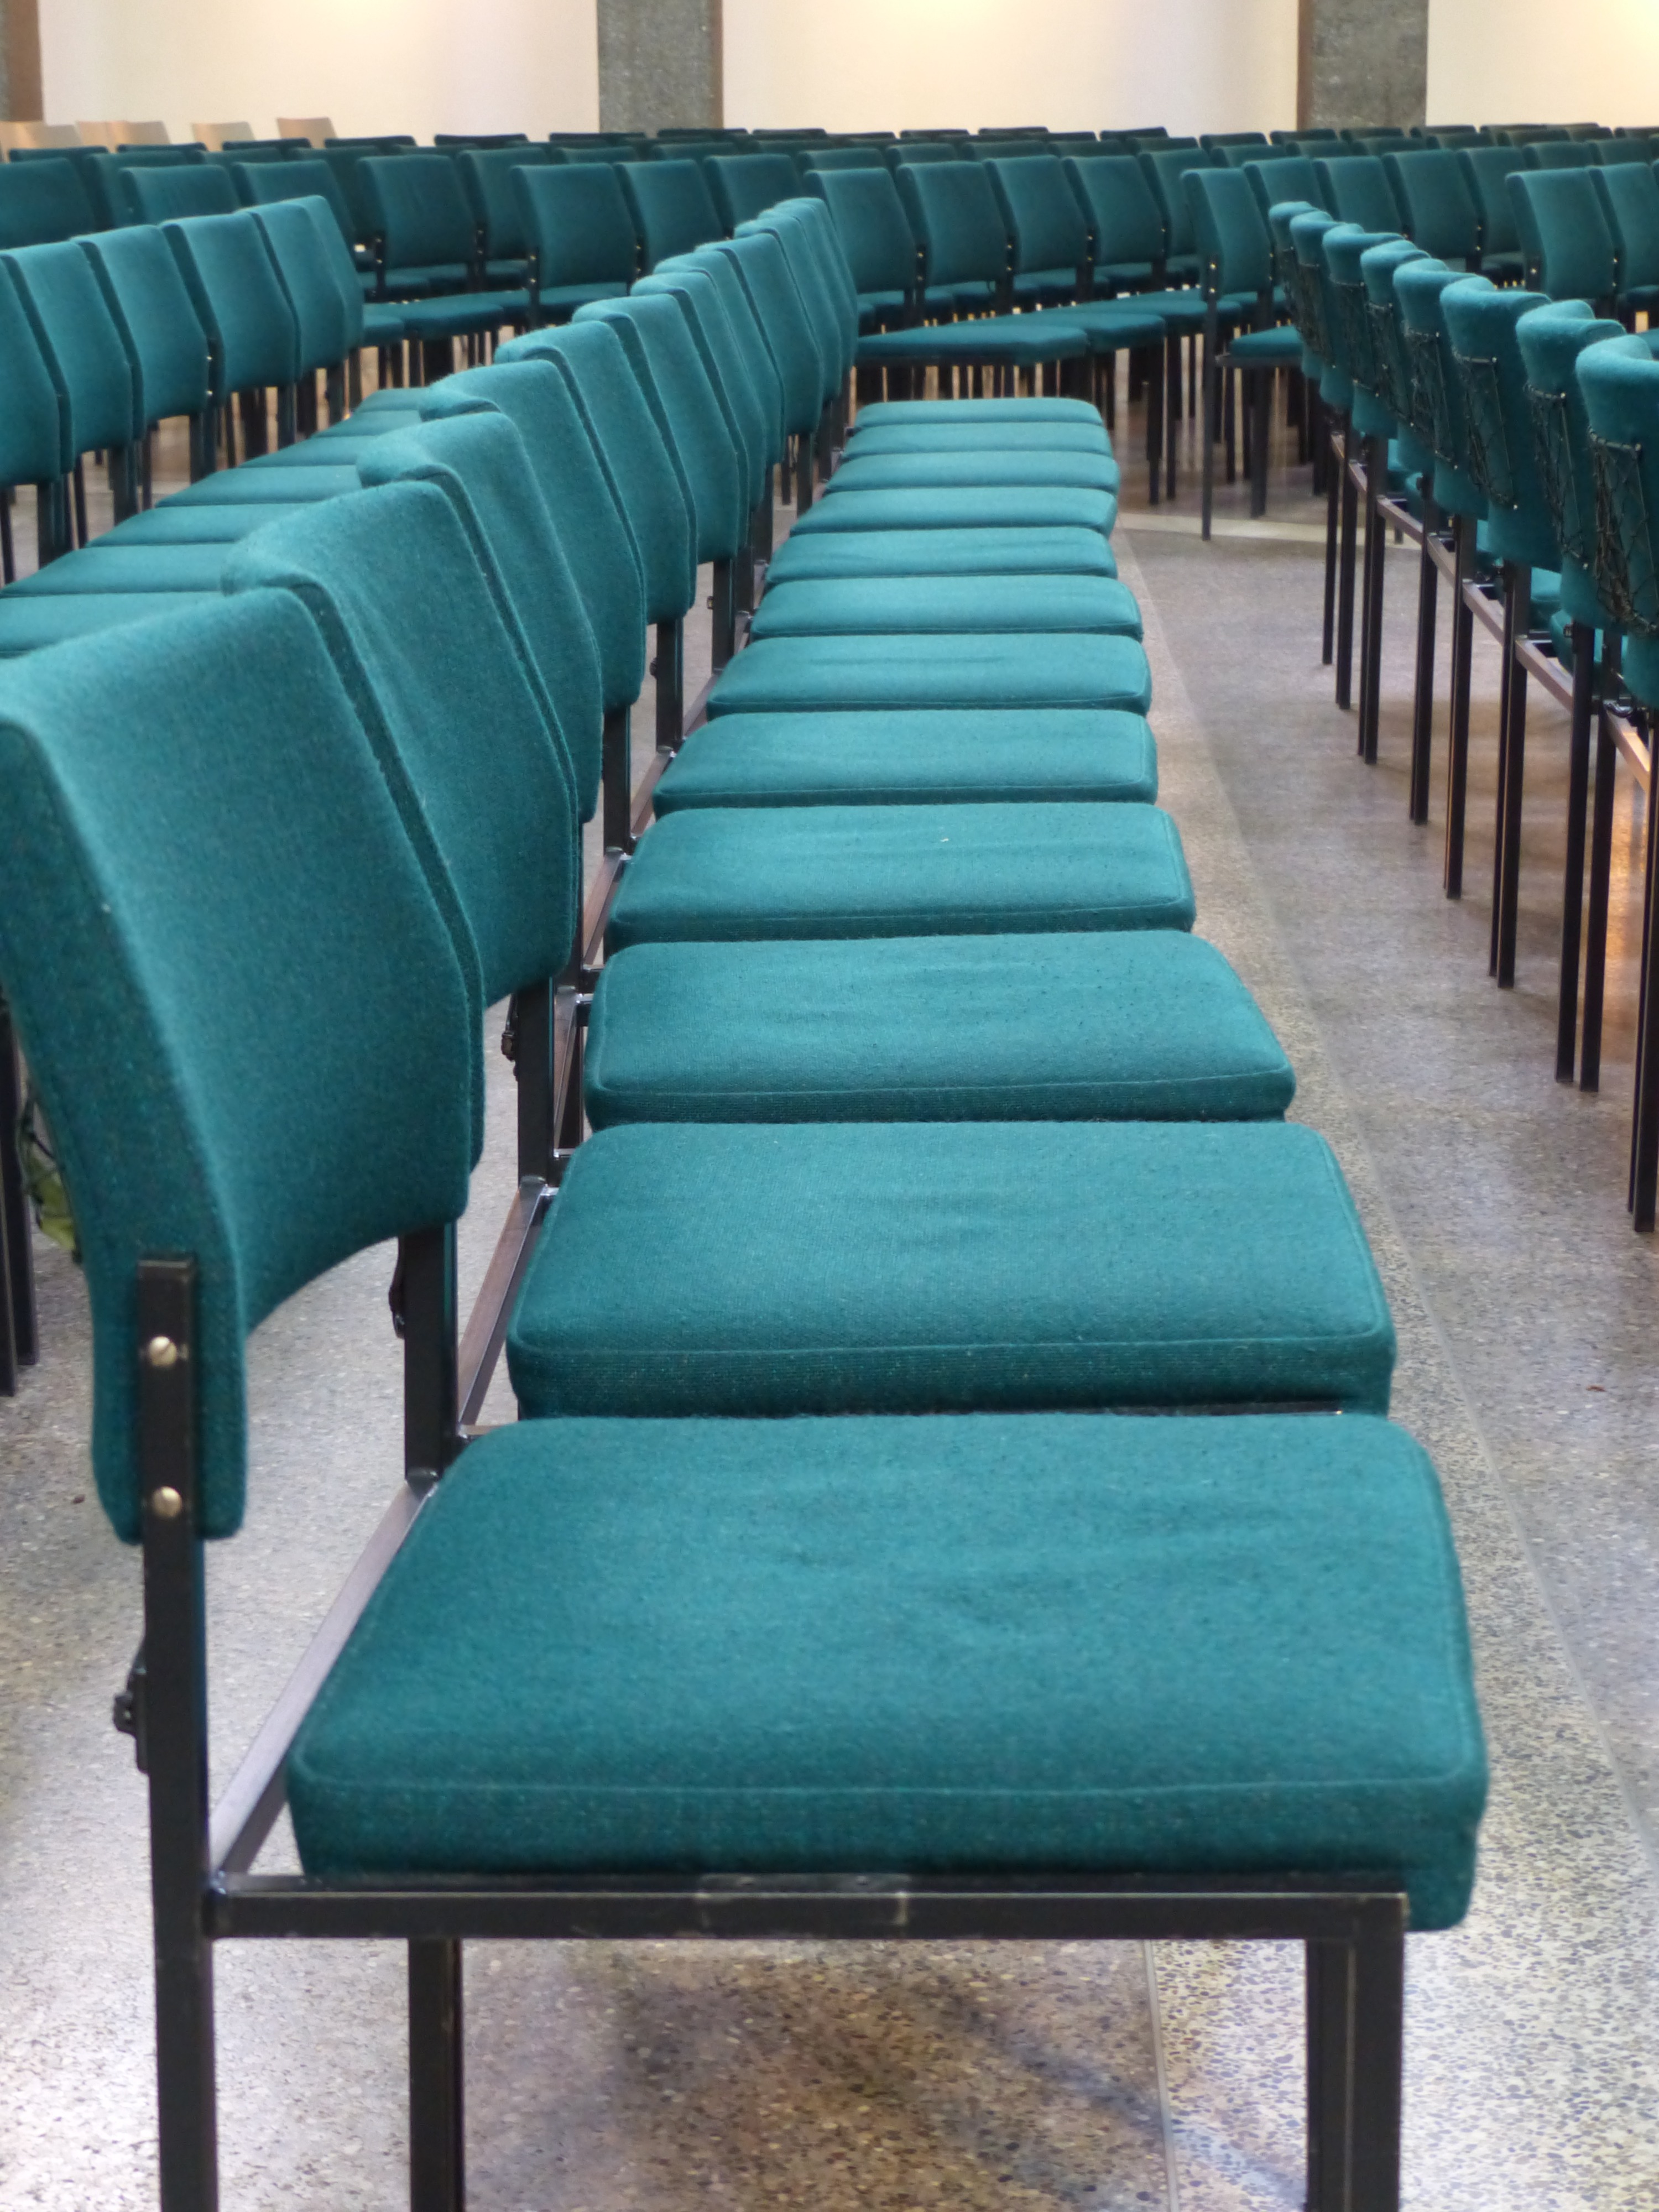
table, auditorium, chair, seat, green, hall, furniture, room, interior design, chairs, rows of seats, chair series, conference hall